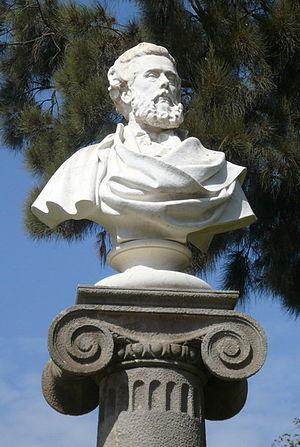
La Coupo santo est une coupe en argent, dont la legende veut qu'elle ait été acquise grâce à une souscription, et que des écrivains et des hommes politiques catalans offrirent aux félibres provençaux lors d’un banquet qui se tint à Avignon le 30 juillet 1867, en remerciement de l’accueil réservé au poète catalan Víctor Balaguer, exilé politique en Provence en raison de son opposition au gouvernement d'Isabelle II d'Espagne. Cette coupe est l’œuvre du sculpteur Guillaume Fulconis et de l’argentier Jarry.
Víctor Balaguer, né à Barcelone le 11 décembre 1824 et mort le 11 janvier 1901, est un homme politique et écrivain catalan, l'une des principales figures de la Renaixença.